Naomi Novik

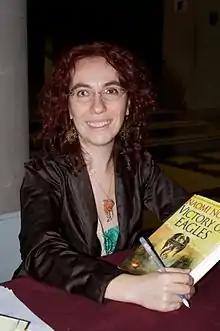
Novik in 2008

Naomi Novik (born 1973) is an American author of speculative fiction. She is known for the "Temeraire" series (2006–2016), an alternate history of the Napoleonic Wars involving dragons, and her "Scholomance" fantasy series (2020–2022). Her standalone fantasy novels "Uprooted" (2015) and "Spinning Silver" (2018) were inspired by Polish folklore and the Rumpelstiltskin fairy tale respectively. Novik has won many awards for her work, including the Alex, Audie, British Fantasy, Locus, Mythopoeic and Nebula Awards.